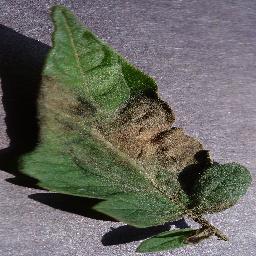
Label: Tomato___Late_blight